Uniforms of the Canadian Armed Forces

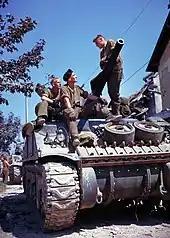
A Canadian tank crew during the Battle of Normandy. The crew member in the centre is wearing a black beret, headgear that was adopted by Canadian armoured regiments in 1937.

Ball caps embroidered with the name of the wearer's ship or unit are worn with naval combat dress. Air Force personnel are authorized to wear the RCAF ball cap (purchased from CANEX) or may be authorized to wear squadron ball caps with CADPAT or flying suits, but only when on the flight line or aboard ship as part of a ship's helicopter detachment. As a rule of thumb, whenever saluting is required, the service cap/hat, beret, wedge, or ballcap must be worn.